Battle of Taranto

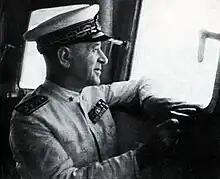

The base of Taranto was defended by 101 anti-aircraft guns and 193 machine guns and was usually protected against low-flying aircraft by barrage balloons, of which only 27 were in place on 11 November, as strong winds on 6 November had blown away 60 balloons. Capital ships were also supposed to be protected by anti-torpedo nets, but of netting was required for full protection, and only one-third of that was rigged before the attack due to a scheduled gunnery exercise. Moreover, these nets did not reach the bottom of the harbour, allowing the British torpedoes to clear them by about .